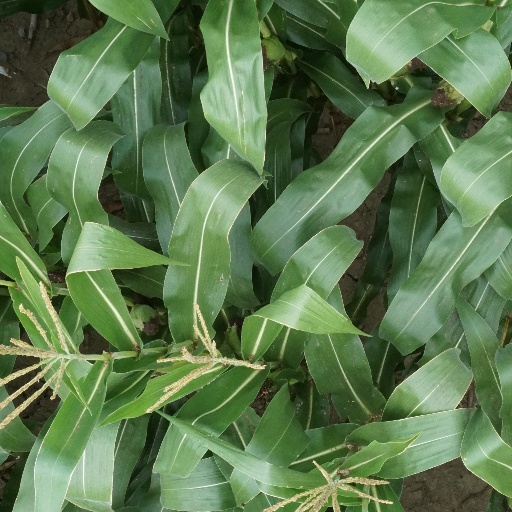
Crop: maize; corn